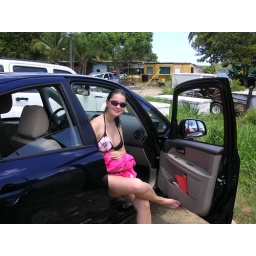
Melanie gets sand in the car